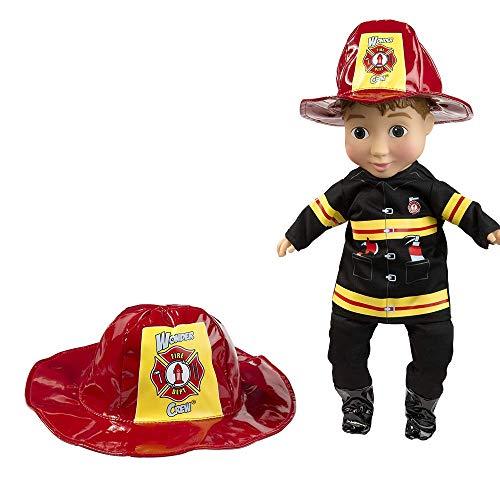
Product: PlayMonster Wonder Crew Adventure Pack - Firefighter Toy
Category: Toys & Games | Dress Up & Pretend Play | Pretend Play
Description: The adventure pack comes with firefighter gear for your Wonder crew buddy not included.
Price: $18.54
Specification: ProductDimensions:9x14x4inches|ItemWeight:5.6ounces|ShippingWeight:5.6ounces(Viewshippingratesandpolicies)|ASIN:B07FFFPDFZ|Itemmodelnumber:5956|Manufacturerrecommendedage:36months-6years